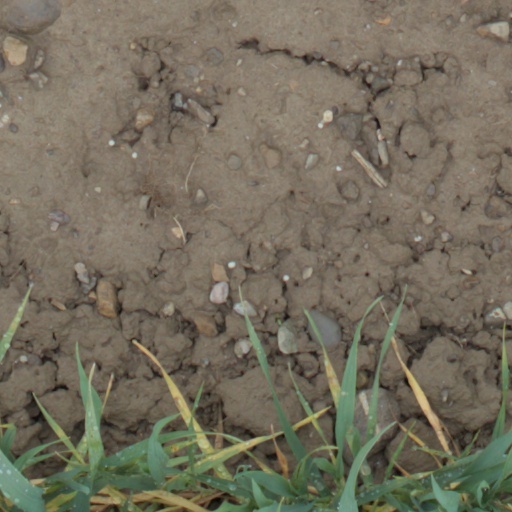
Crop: wheat